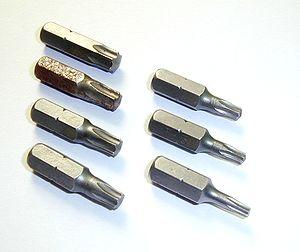
Torx est la marque déposée d'un type de vis et de clé, caractérisées par une tête en forme d'étoile à six branches. Certains préfèrent appeler ce type de vis des « vis-étoiles », pour ne pas citer la marque. Le nom générique des clés Torx est dispositif à clé hexalobulaire interne et est homologué ISO 10664. Torx, Resistorx et Torx Plus sont des marques déposées de Textron, Inc.